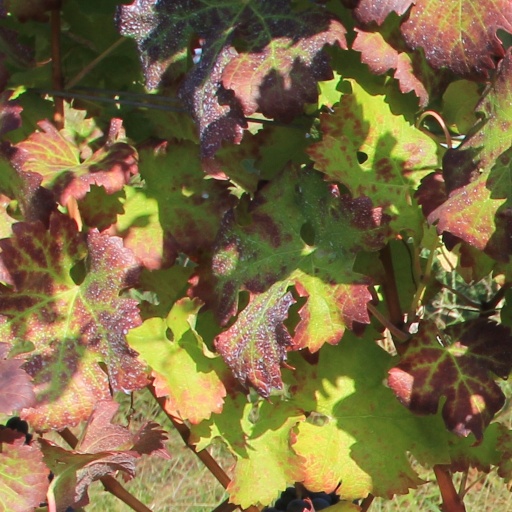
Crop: grape